St Pauls Carnival

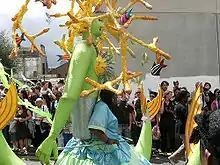
St. Paul's Carnival, 2008

In 2006 the carnival was not held as the organising committee took a year out to re-structure and develop plans for a festival in 2007 that would be part of the commemorations of the 200th anniversary of the Abolition of the Slave Trade Act 1807. Carnival returned in 2007, improving its diversity and popularity, with a reported 70,000 persons attending in 2008.